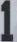
Number: 1